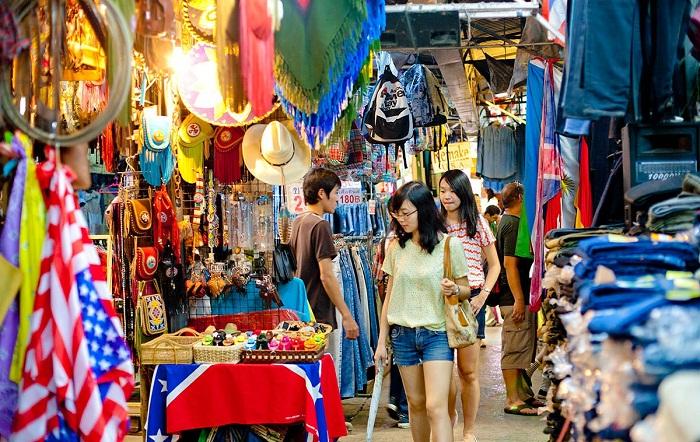
người đàn ông đang ở bên trái của hai người phụ nữ thì mặc áo nâu